Göreme

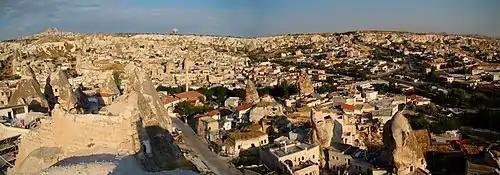
Panorama of the town of Göreme

Goreme was an important centre of early Christianity. Very little is known about Göreme's history until modern times in part because it was a small settlement away from the more travelled main roads linking Kayseri to Konya and the Mediterranean coast to Aksaray. The village contains several pillared tombs believed to date back to Roman times. In Byzantine times what is now Göreme was actually two separate but adjacent villages: Korama (Greek: Κόραμα) where the modern Open Air Museum can be found, and Matiana/Macan (Μάτιανα) where the modern village is. The first written record of Matiana and Korama appears in the proceedings of the Council of Chalcedon in 451 which was attended by representatives of both the settlements. A "Life of St Hieron", the patron saint of Göreme, written in the sixth century nevertheless refers to events in the third century and offers the first mention of villagers living in cave houses. Some of the simpler cave churches around the village date from the sixth and seventh centuries, others from the tenth and eleventh centuries which is also when many of the frescoes were painted.